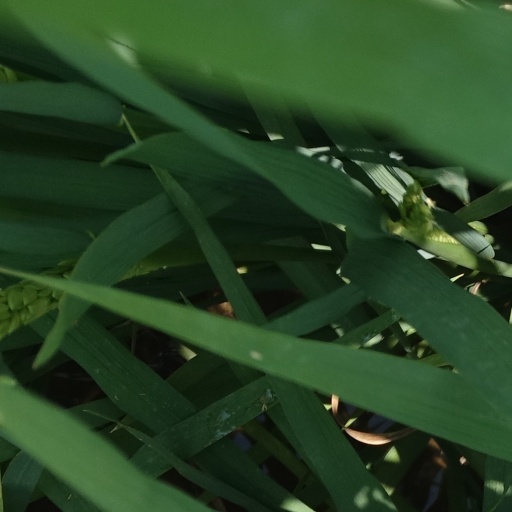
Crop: rice